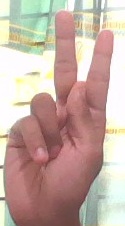
ASL sign: K